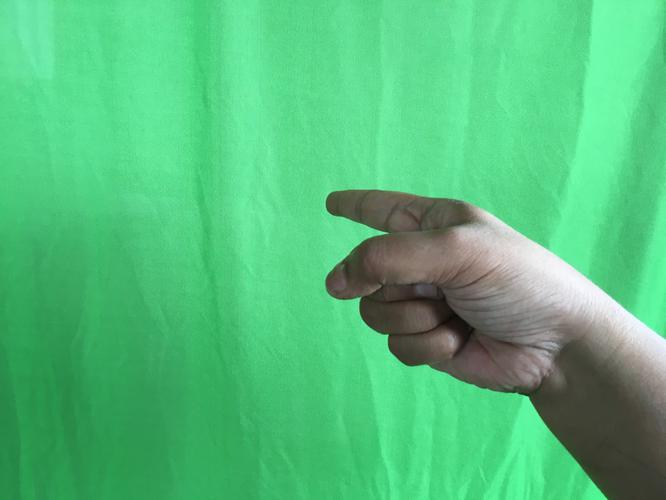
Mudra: Suchi
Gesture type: single_hand